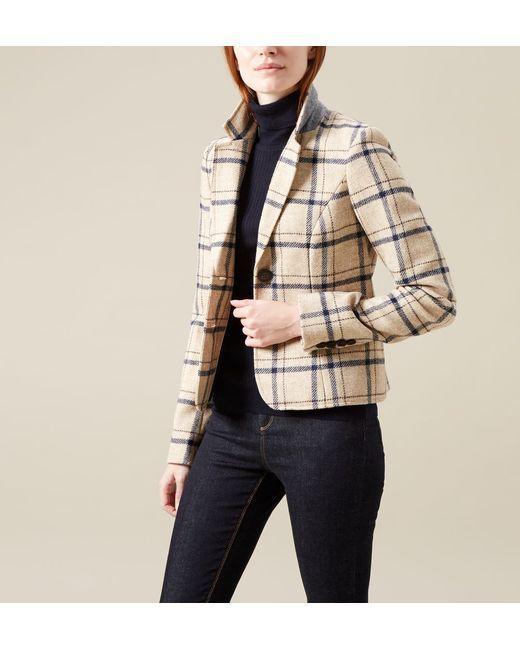
Biege und schwarzer karierter Blazer für Damen